Dacentrurus

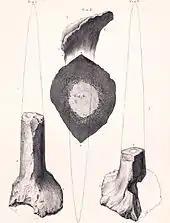
Holotype spikes of "O. hastiger", the second species named

In 1887, John Whitaker Hulke named "Omosaurus durobrivensis" based on specimen NHMUK R1989 found at Tanholt, close to Eye, Cambridgeshire, the specific name being derived from Durobrivae. (That specimen is sometimes mistakenly said to have been found at Fletton, Peterborough, Cambridgeshire, which is where Alfred Nicholson Leeds made most of his finds.) This in 1956 became the separate genus "Lexovisaurus".